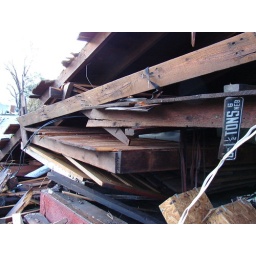
the tack room wall under the upstairs floor of the barn